Nosedo

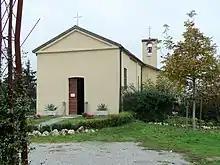
The 13th century chapel

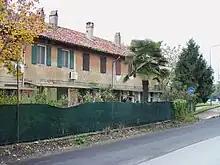
Cascina Nosedo

The main landmark of Nosedo is an old cascina with a 13th chapel, located in Via San Dionigi, 77. The church was built by the Cistercians coming from the nearby Chiaravalle Abbey, on the ruins of an oldest church. The church was named after Saints Philip and James.